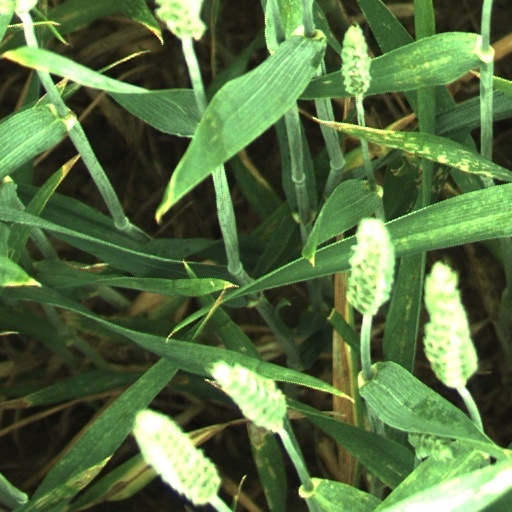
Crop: wheat